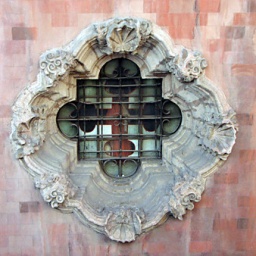
church window set in pink stone - typical of Guanajuato architecture.